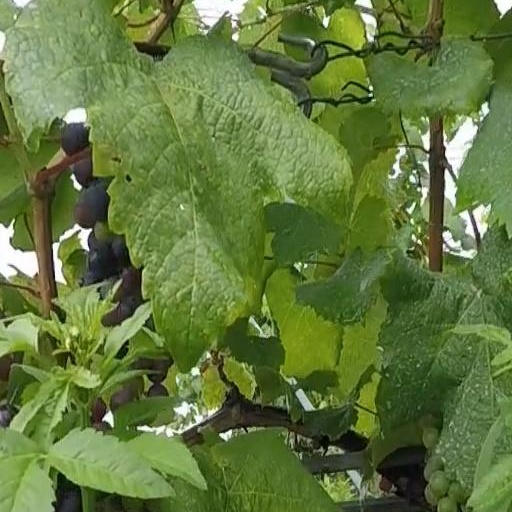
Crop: grape